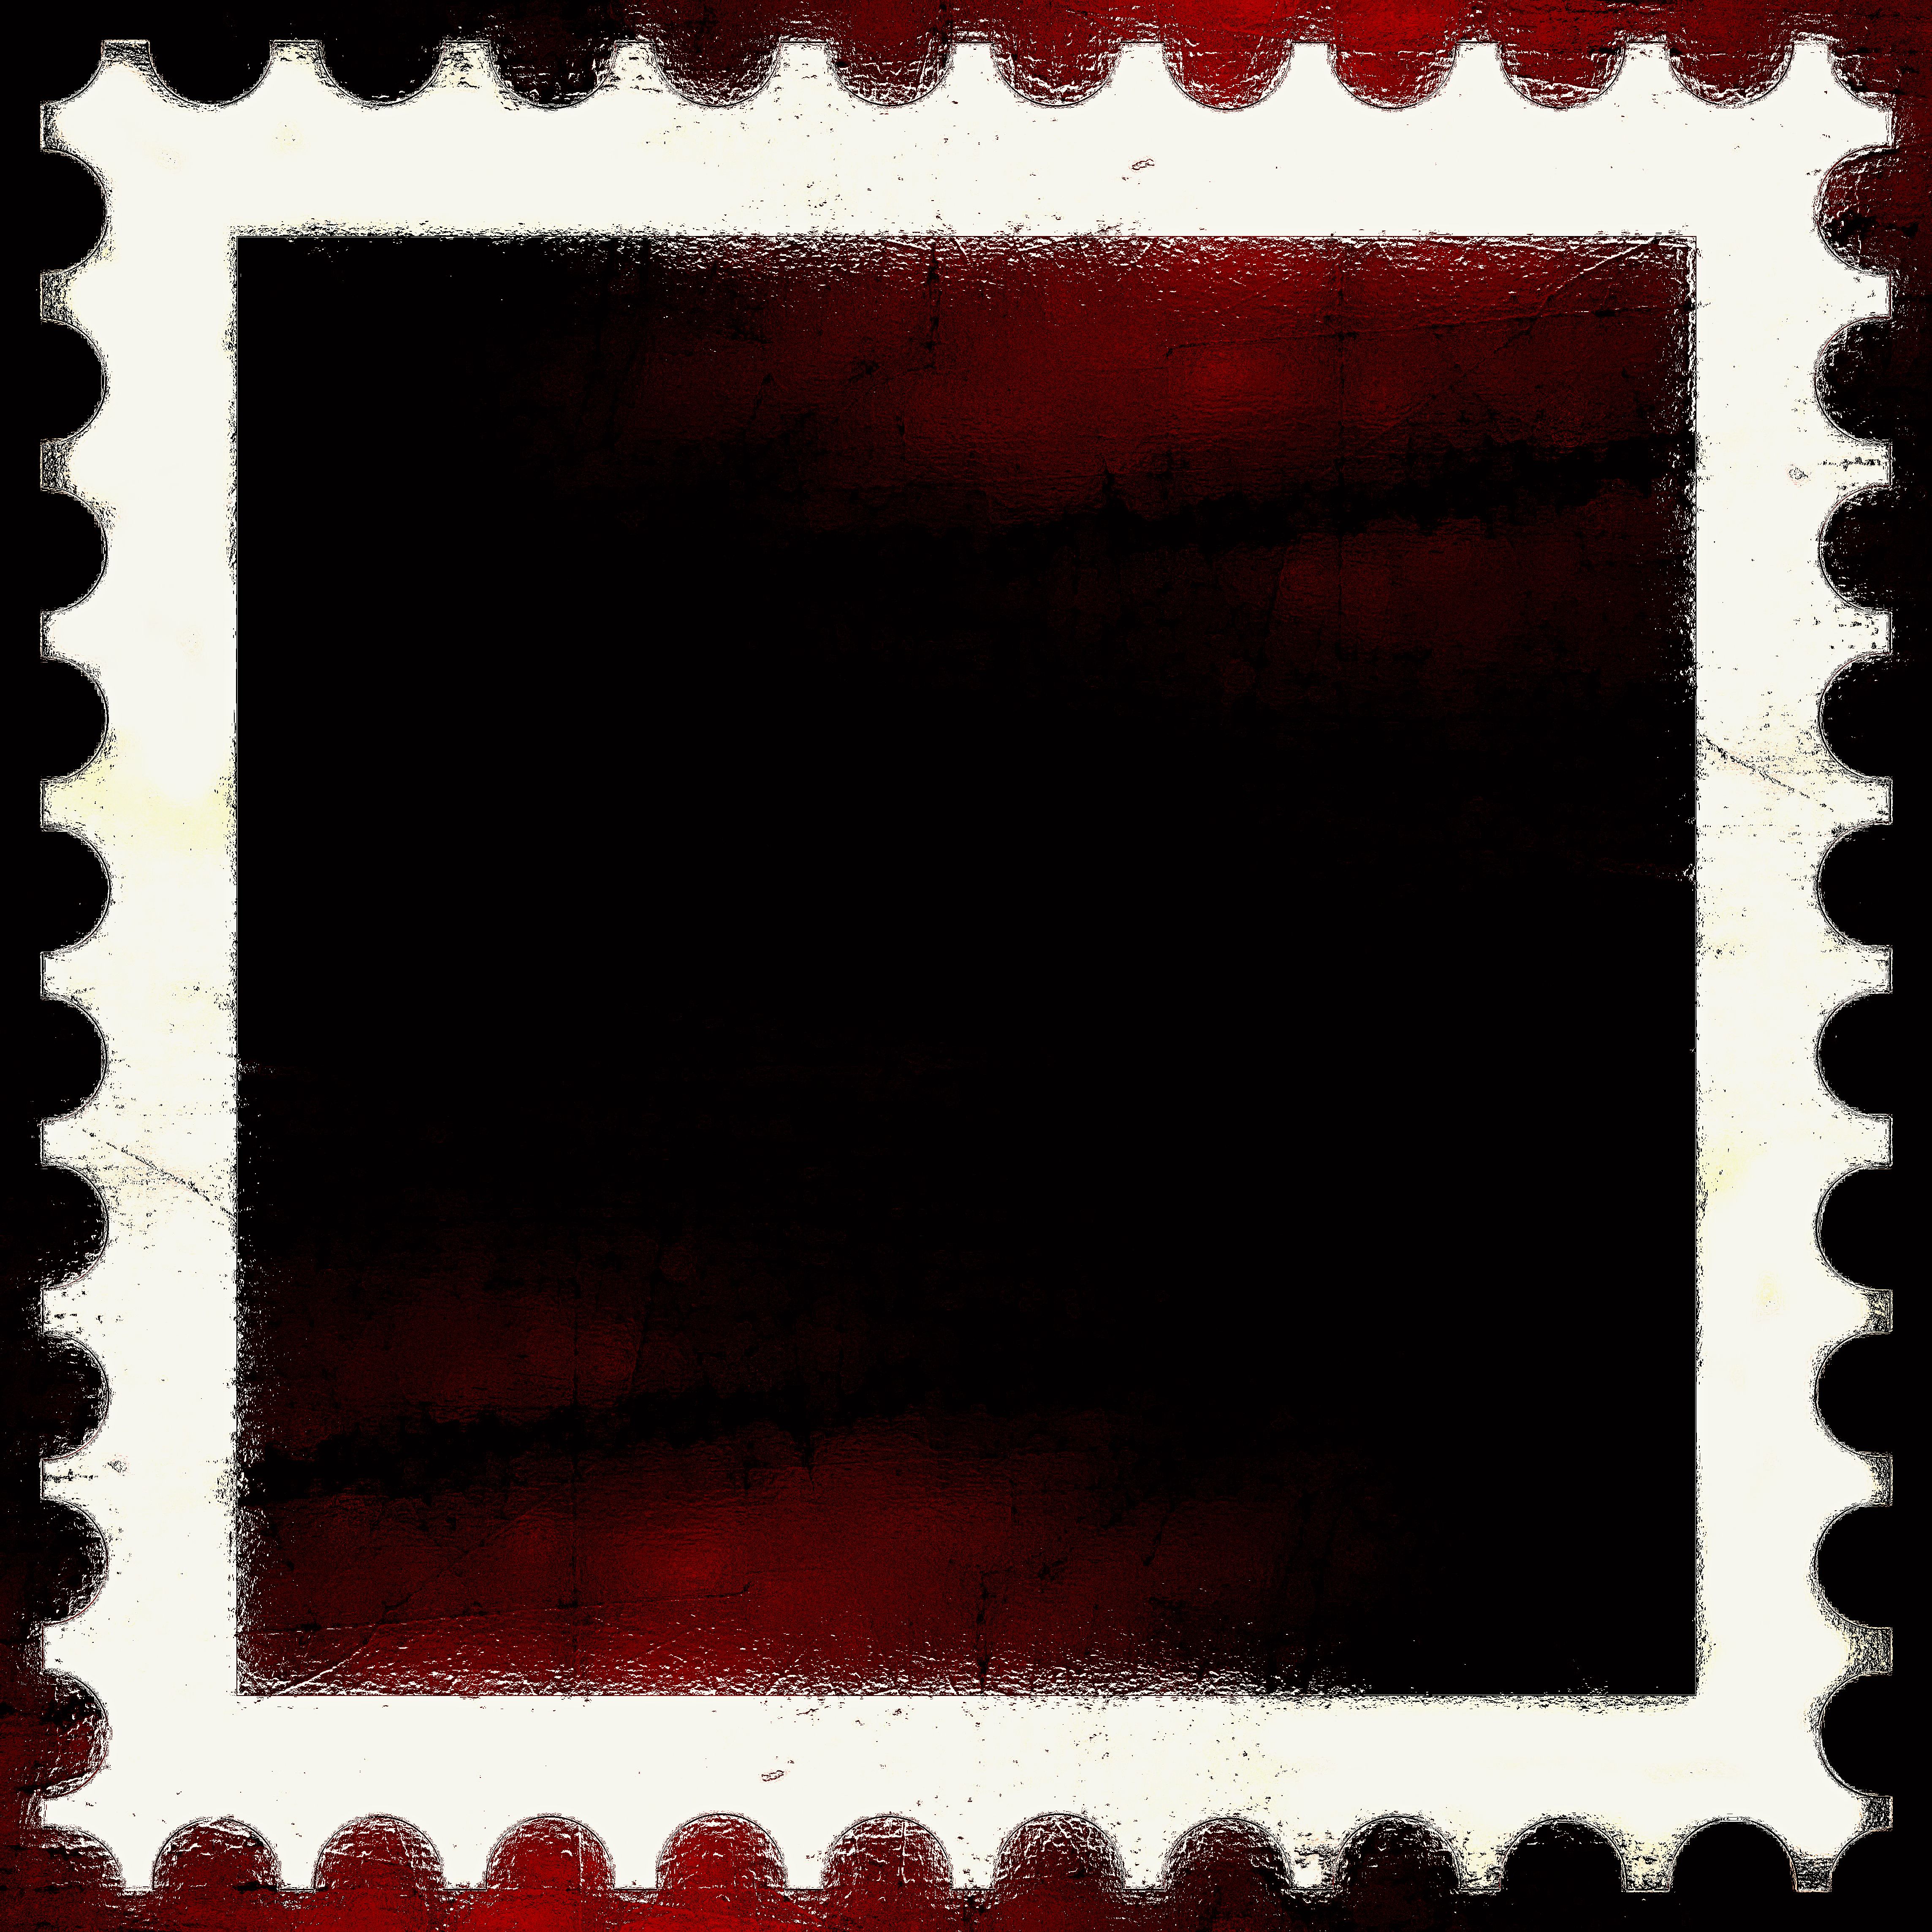
texture, number, red, stamp, color, font, text, picture frame, postagestamp, shape, album cover, postage stamp